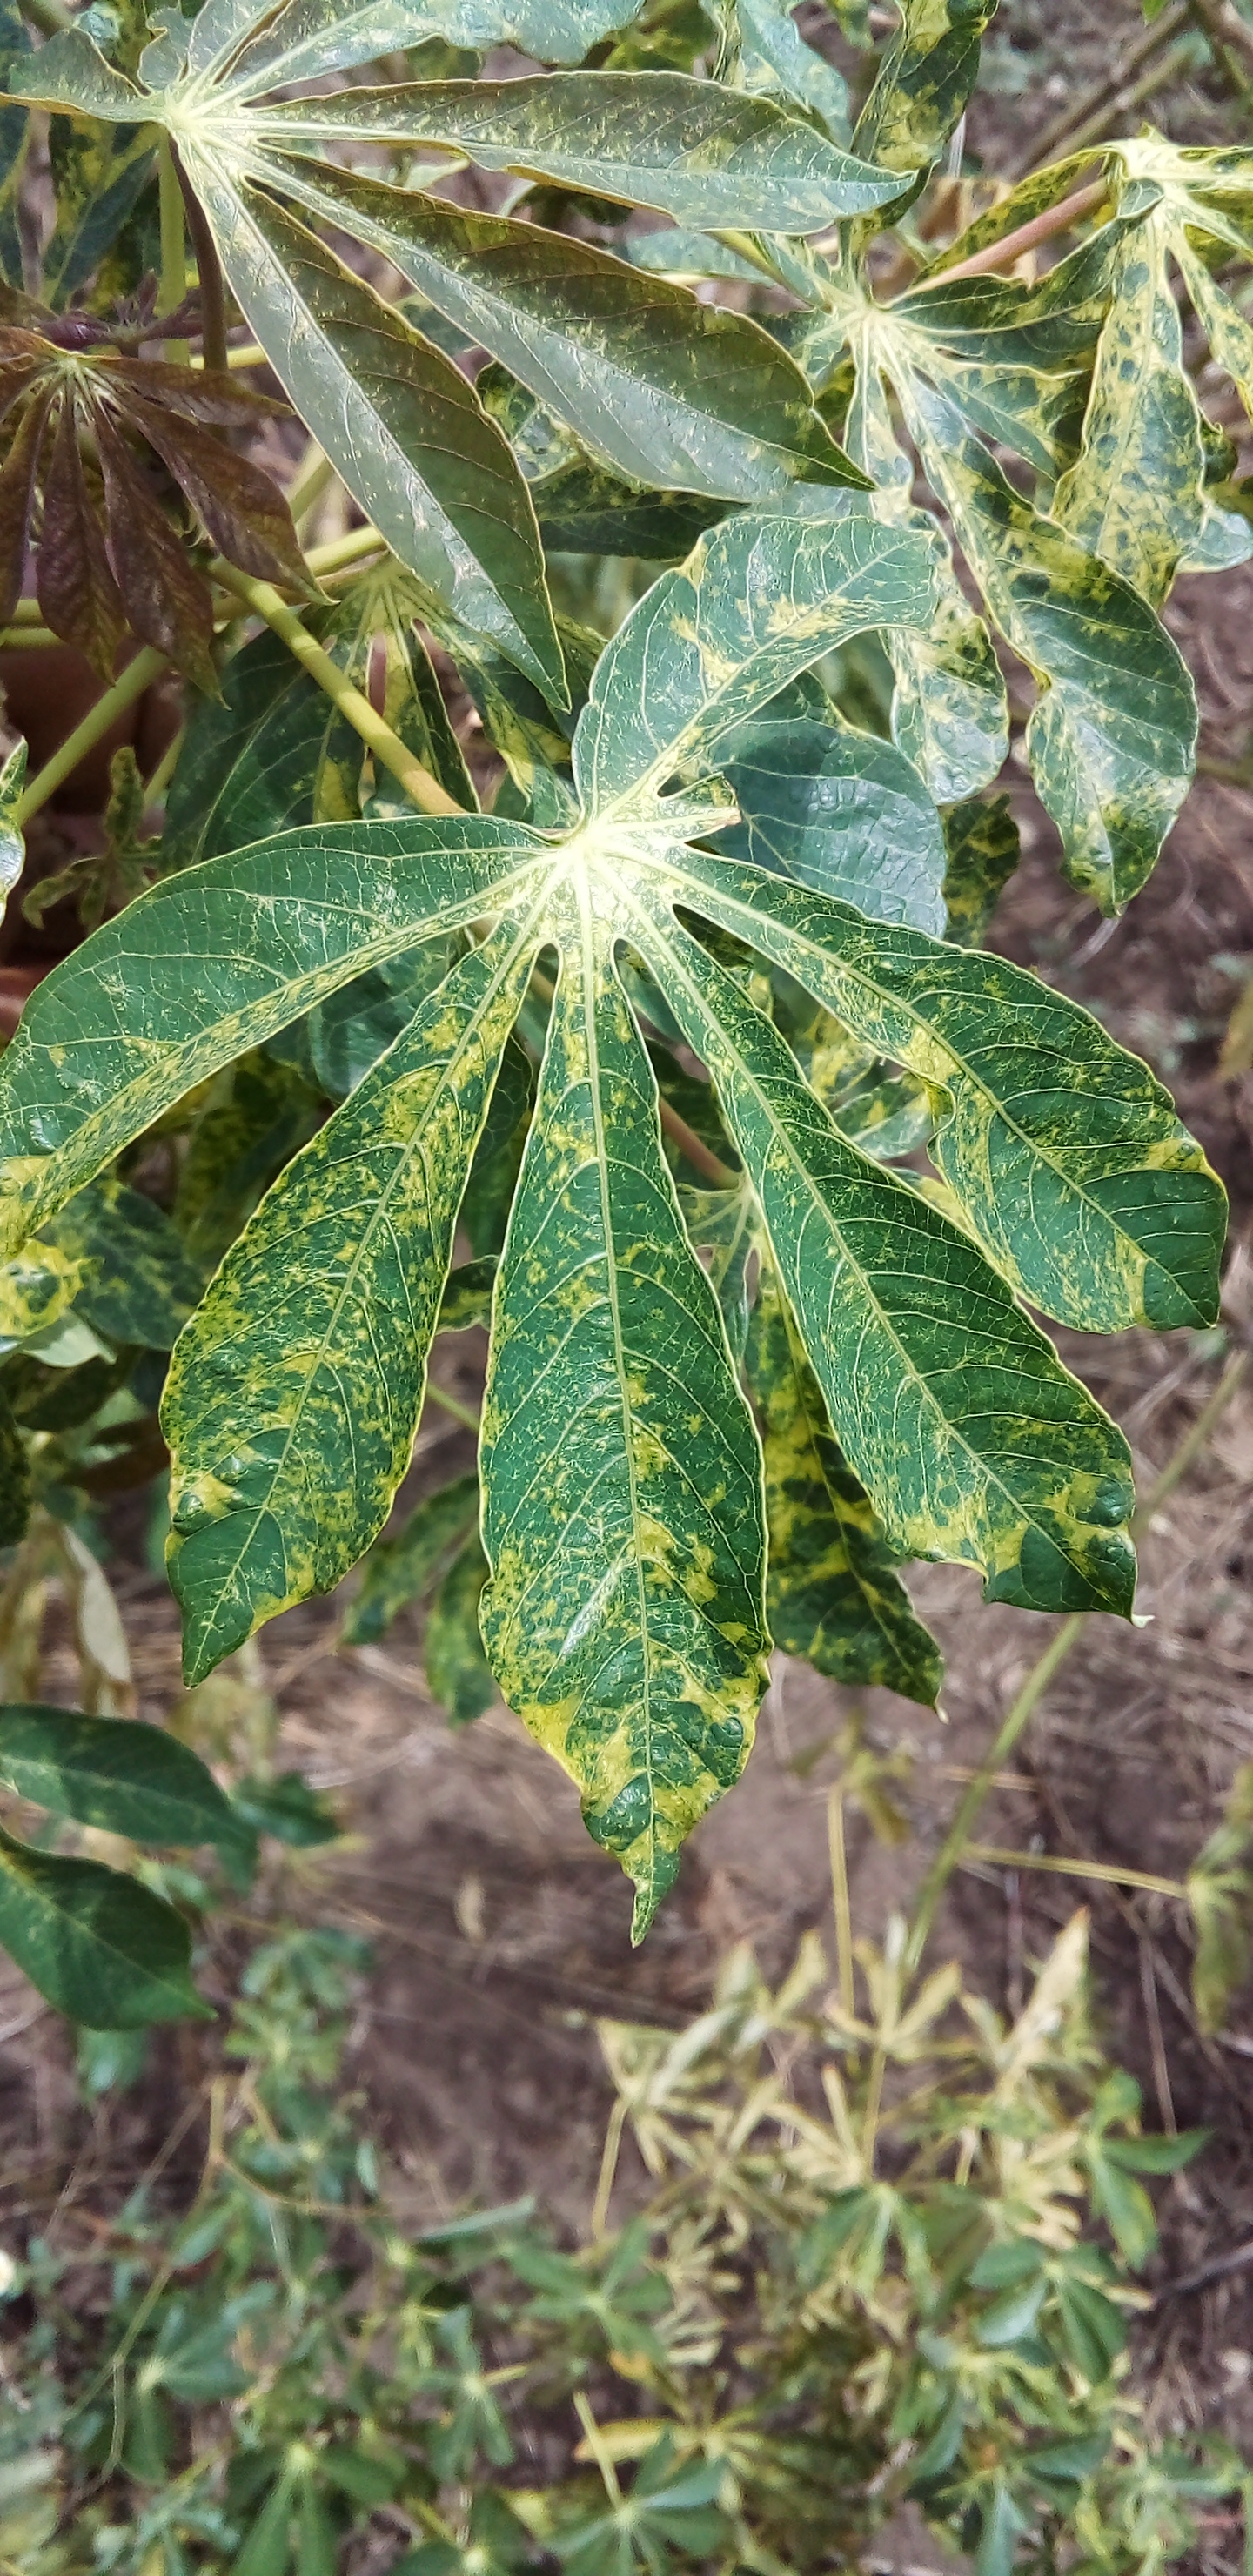
Label: cassava mosaic disease (cmd)